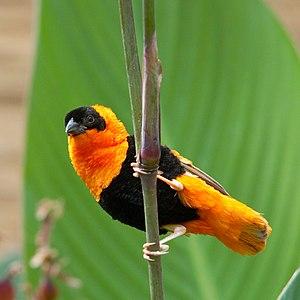
Euplectes franciscanus L'Euplecte franciscain